Biggar Corn Exchange

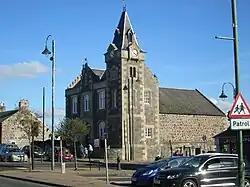
Biggar Corn Exchange

Biggar Corn Exchange is a commercial building in the High Street, Biggar, South Lanarkshire, Scotland. The structure, which is now used as a theatre, is a Category B listed building.